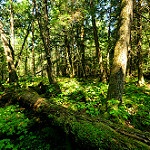
Scene: Outdoor